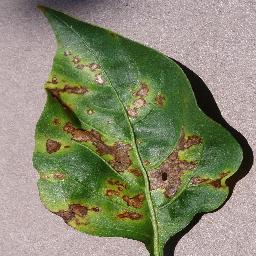
Label: Pepper,_bell___Bacterial_spot